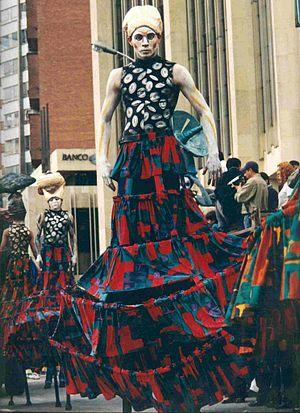
La Colombie, en forme longue la république de Colombie est une république constitutionnelle unitaire comprenant 32 départements. Le pays est situé dans le Nord-Ouest de l'Amérique du Sud ; il est bordé à l'ouest par l'océan Pacifique, au nord-ouest par le Panama, au nord par la mer des Caraïbes, au nord-est par le Venezuela, au sud-est par le Brésil, au sud par le Pérou et au sud-ouest par l'Équateur. La Colombie est le 26ᵉ plus grand pays par sa superficie et le 4ᵉ en Amérique du Sud. Avec plus de 49 millions d'habitants, la Colombie est le 28ᵉ pays le plus peuplé du monde et le 2ᵉ de tous les pays de langue espagnole après le Mexique. La Colombie est une moyenne puissance, la 4ᵉ plus grande économie d'Amérique latine, et la 3ᵉ en Amérique du Sud. La production de café, de fleurs, d'émeraudes, de charbon et de pétrole forme le principal secteur de l'économie colombienne.
Le théâtre colombien trouve ses origines lors de la colonisation espagnole avant de réellement évoluer au XIXᵉ siècle et de connaître une identité plus marquée au XXᵉ siècle. Il est soutenu par différentes entités étatiques et privées.
Bogota, anciennement Santa Fe de Bogotá Distrito Capital, est la capitale de la Colombie et également celle du département de Cundinamarca. Elle a été fondée le 6 août 1538 par le conquistador espagnol Gonzalo Jiménez de Quesada. Suivant l’organisation d’un district capital unitaire et décentralisé, Bogota jouit d'une autonomie lui permettant la gestion de ses intérêts dans les limites imposées par la Constitution et la loi. Composée de 20 districts, elle est la métropole incontestée du pays aux points de vue administratif, économique et politique.